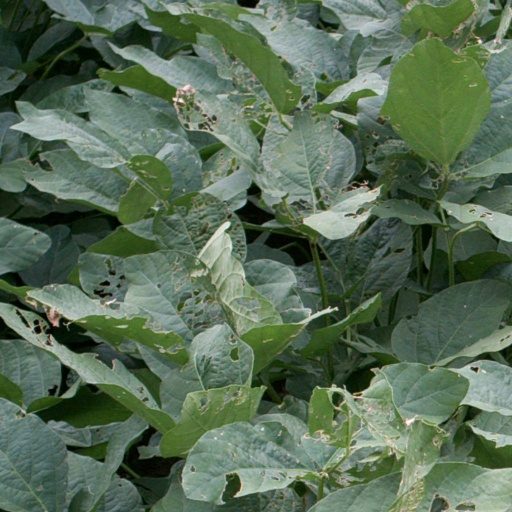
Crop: soybean